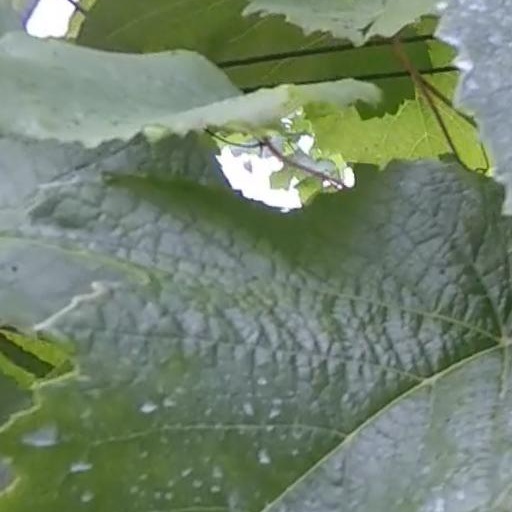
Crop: grape